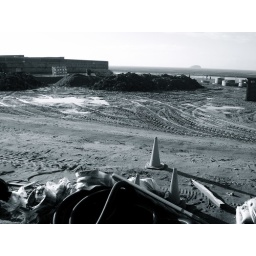
Construction work underway at the defunct Tropicana open air swimming pool on the beach at Weston-super-Mare in North Somerset.